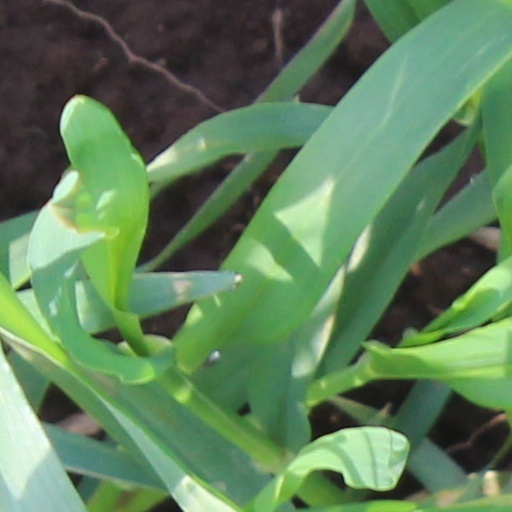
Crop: wheat